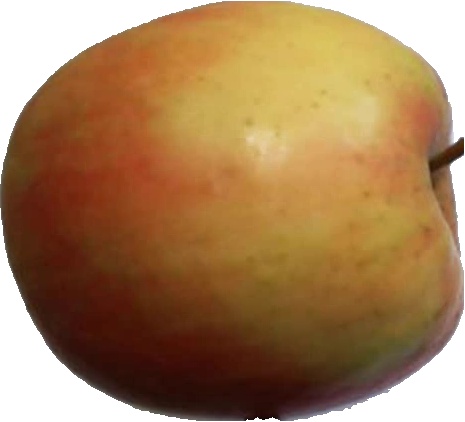
Label: apple_pink_lady_1